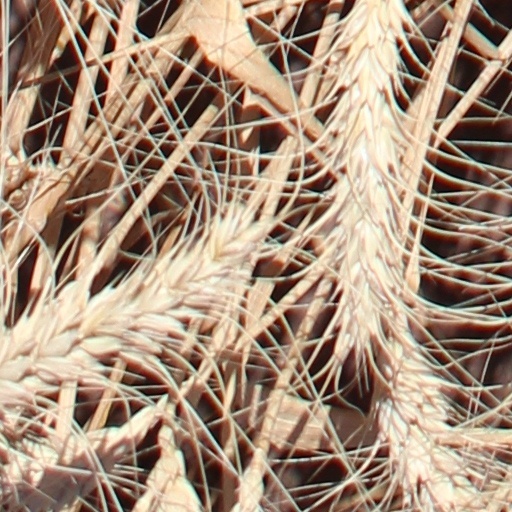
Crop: wheat